Hamilton Hills, Baltimore

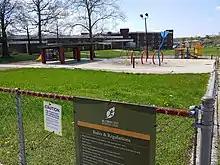
Playground equipment at North Harford Park (2021)

The Baltimore City Department of Recreation and Parks manages the majority of parks and recreational facilities in Baltimore. The agency manages Hamilton Hills' North Harford Park, which provides athletic fields and other recreational facilities at 6800 Hamlet Avenue. Hamilton Hills also has two urban green spaces: HEPP Park, a four-acre (0.02 km) woodland area located at 2399 Pinewood Avenue; and the section of Herring Run that flows south into Herring Run Park.